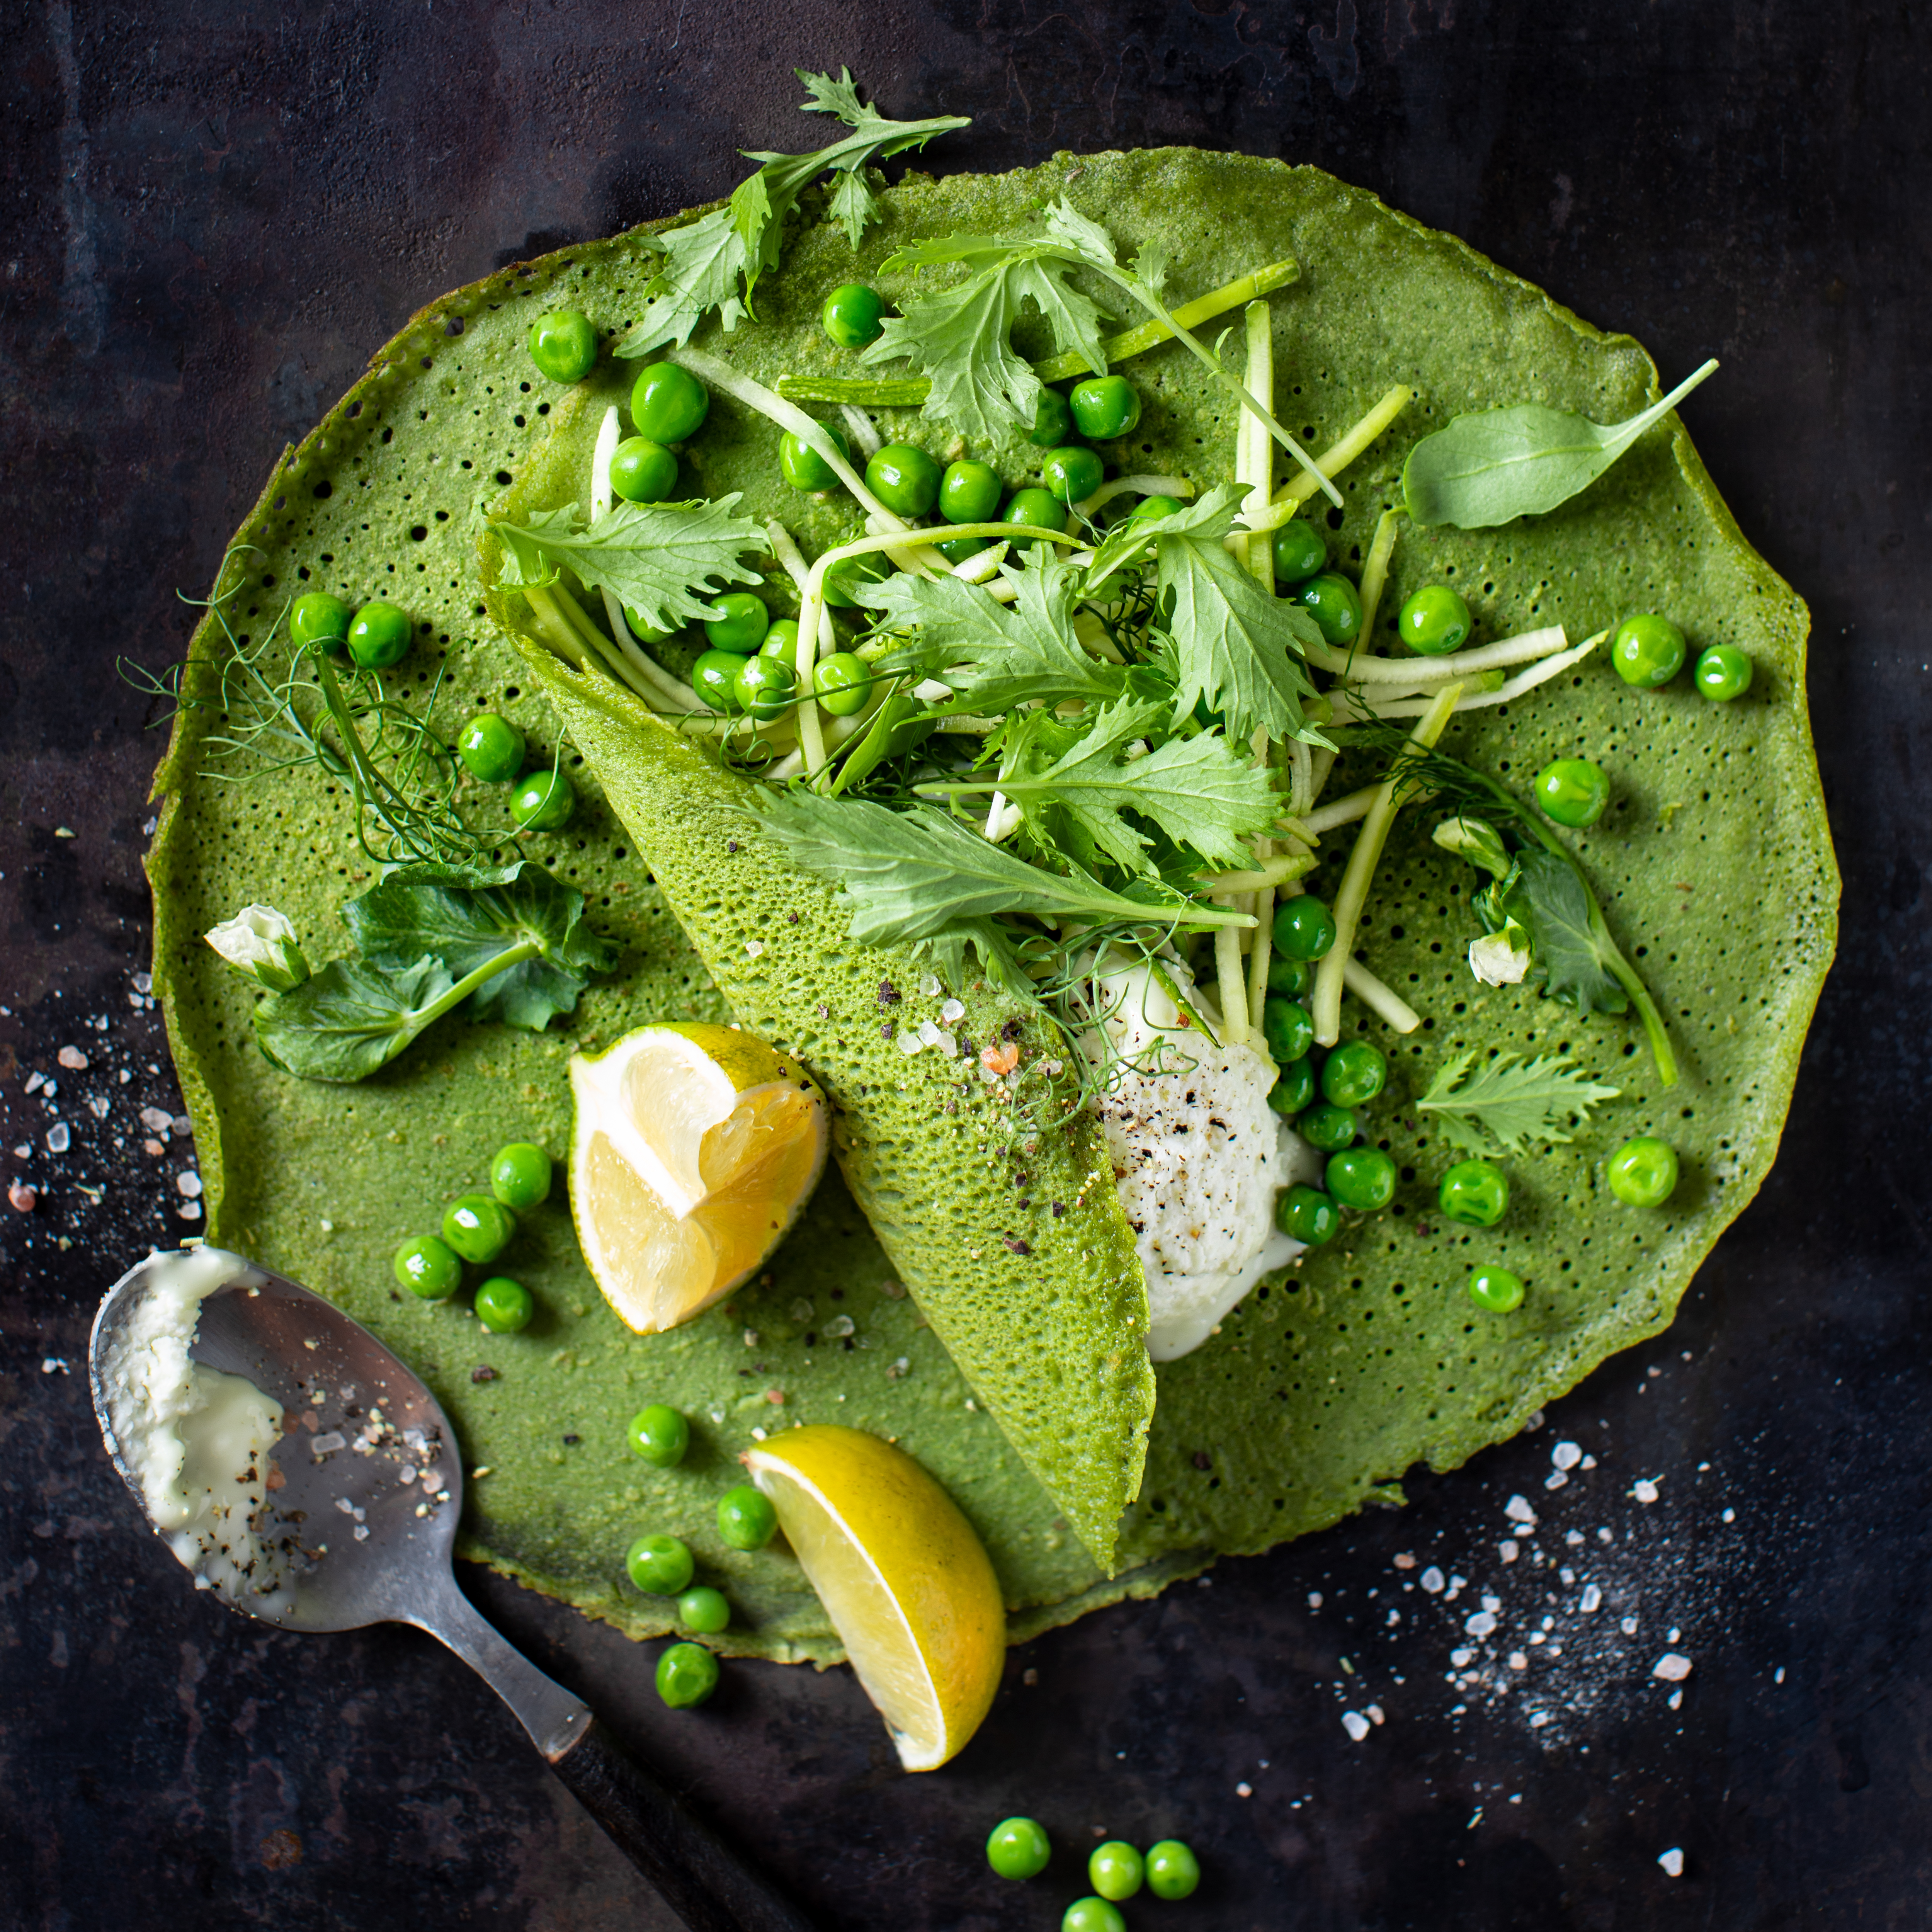
food, ingredient, recipe, staple food, cuisine, leaf vegetable, dish, garnish, plant, produce, vegetable, comfort food, superfood, tableware, persian lime, citrus, fast food, la carte food, lemon, herb, cooking, liquid, japanese cuisine, key lime, vegetarian food, sweet lemon